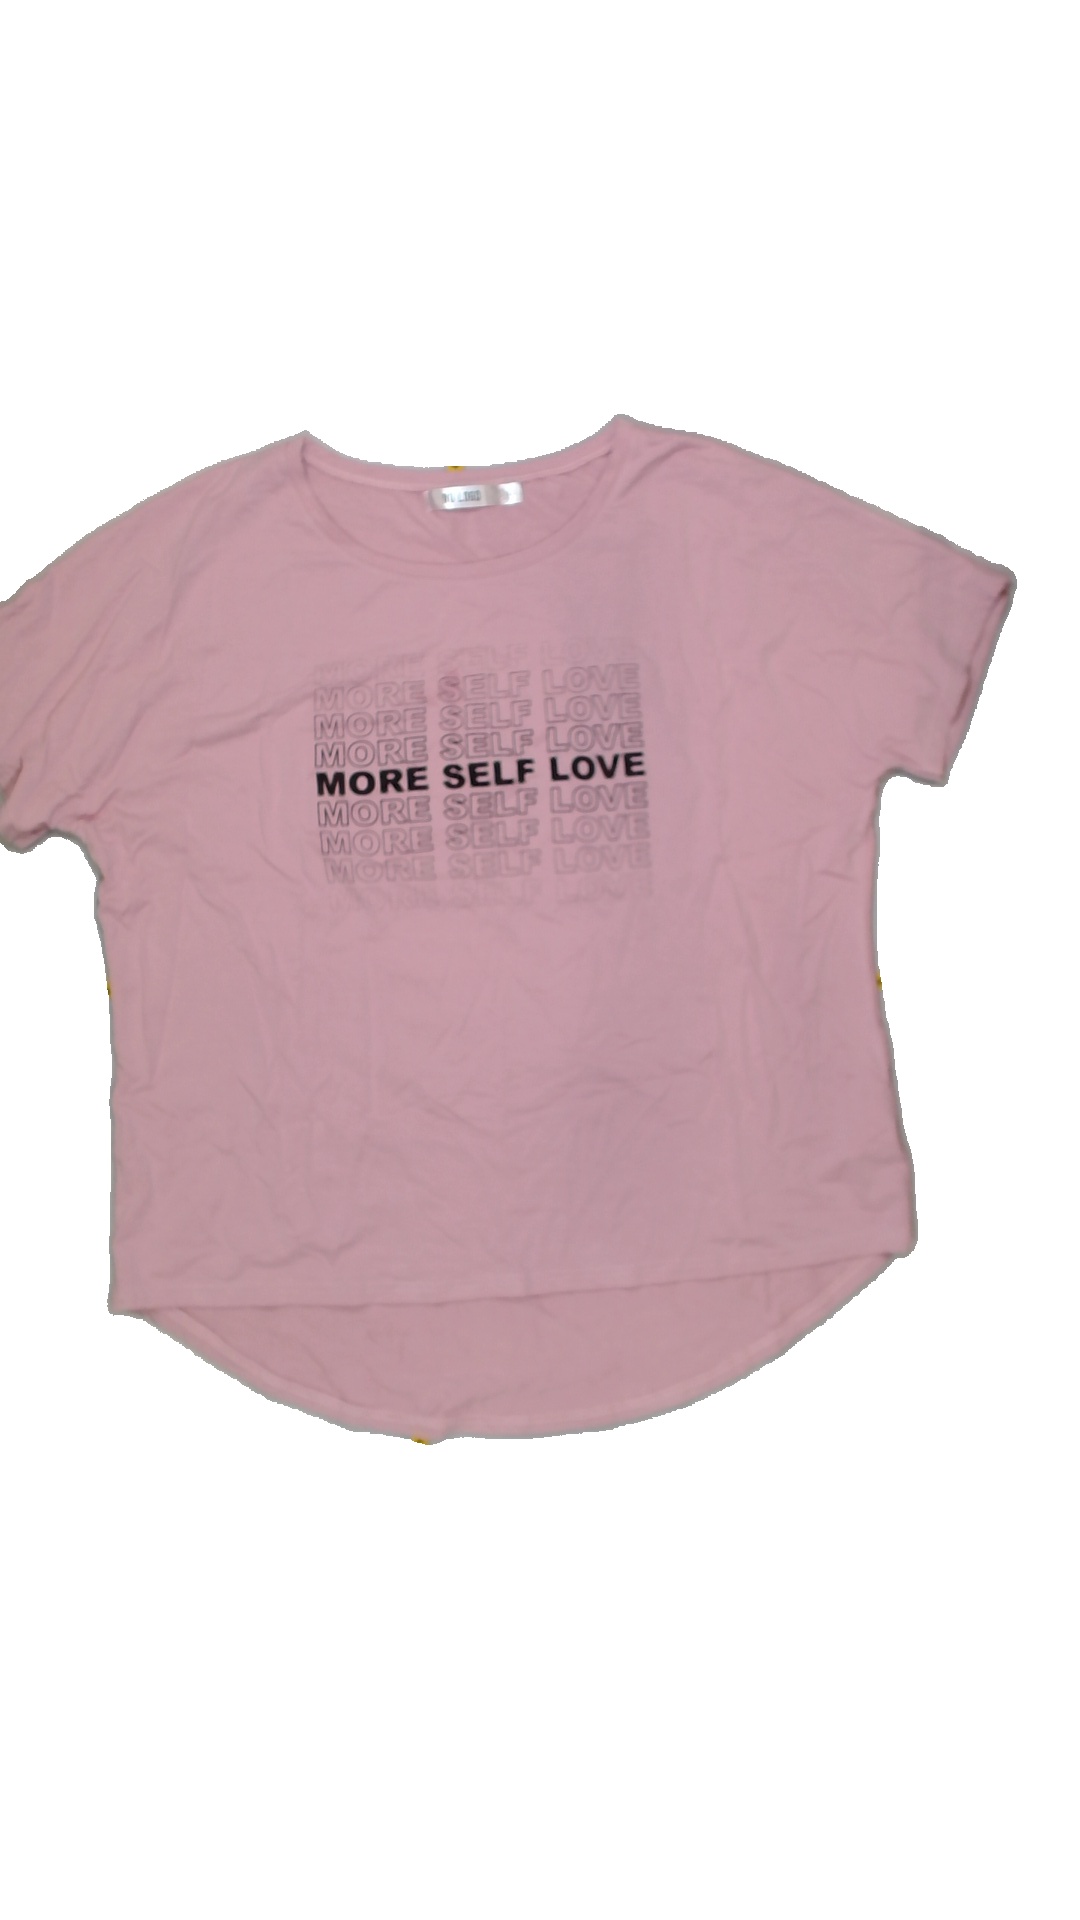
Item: T-shirt (Ladies)
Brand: Not Applicable
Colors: Green, Grey
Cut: C-collar
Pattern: Logo print
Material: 100% Viscose
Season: All
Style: No trend
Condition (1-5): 5
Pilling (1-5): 5
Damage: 0
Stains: No
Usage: Reuse
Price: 50-100